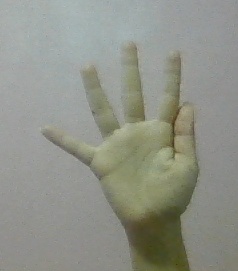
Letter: sheen